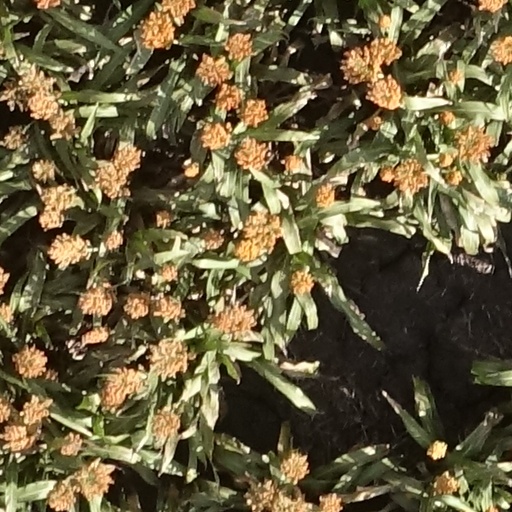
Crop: sorghum